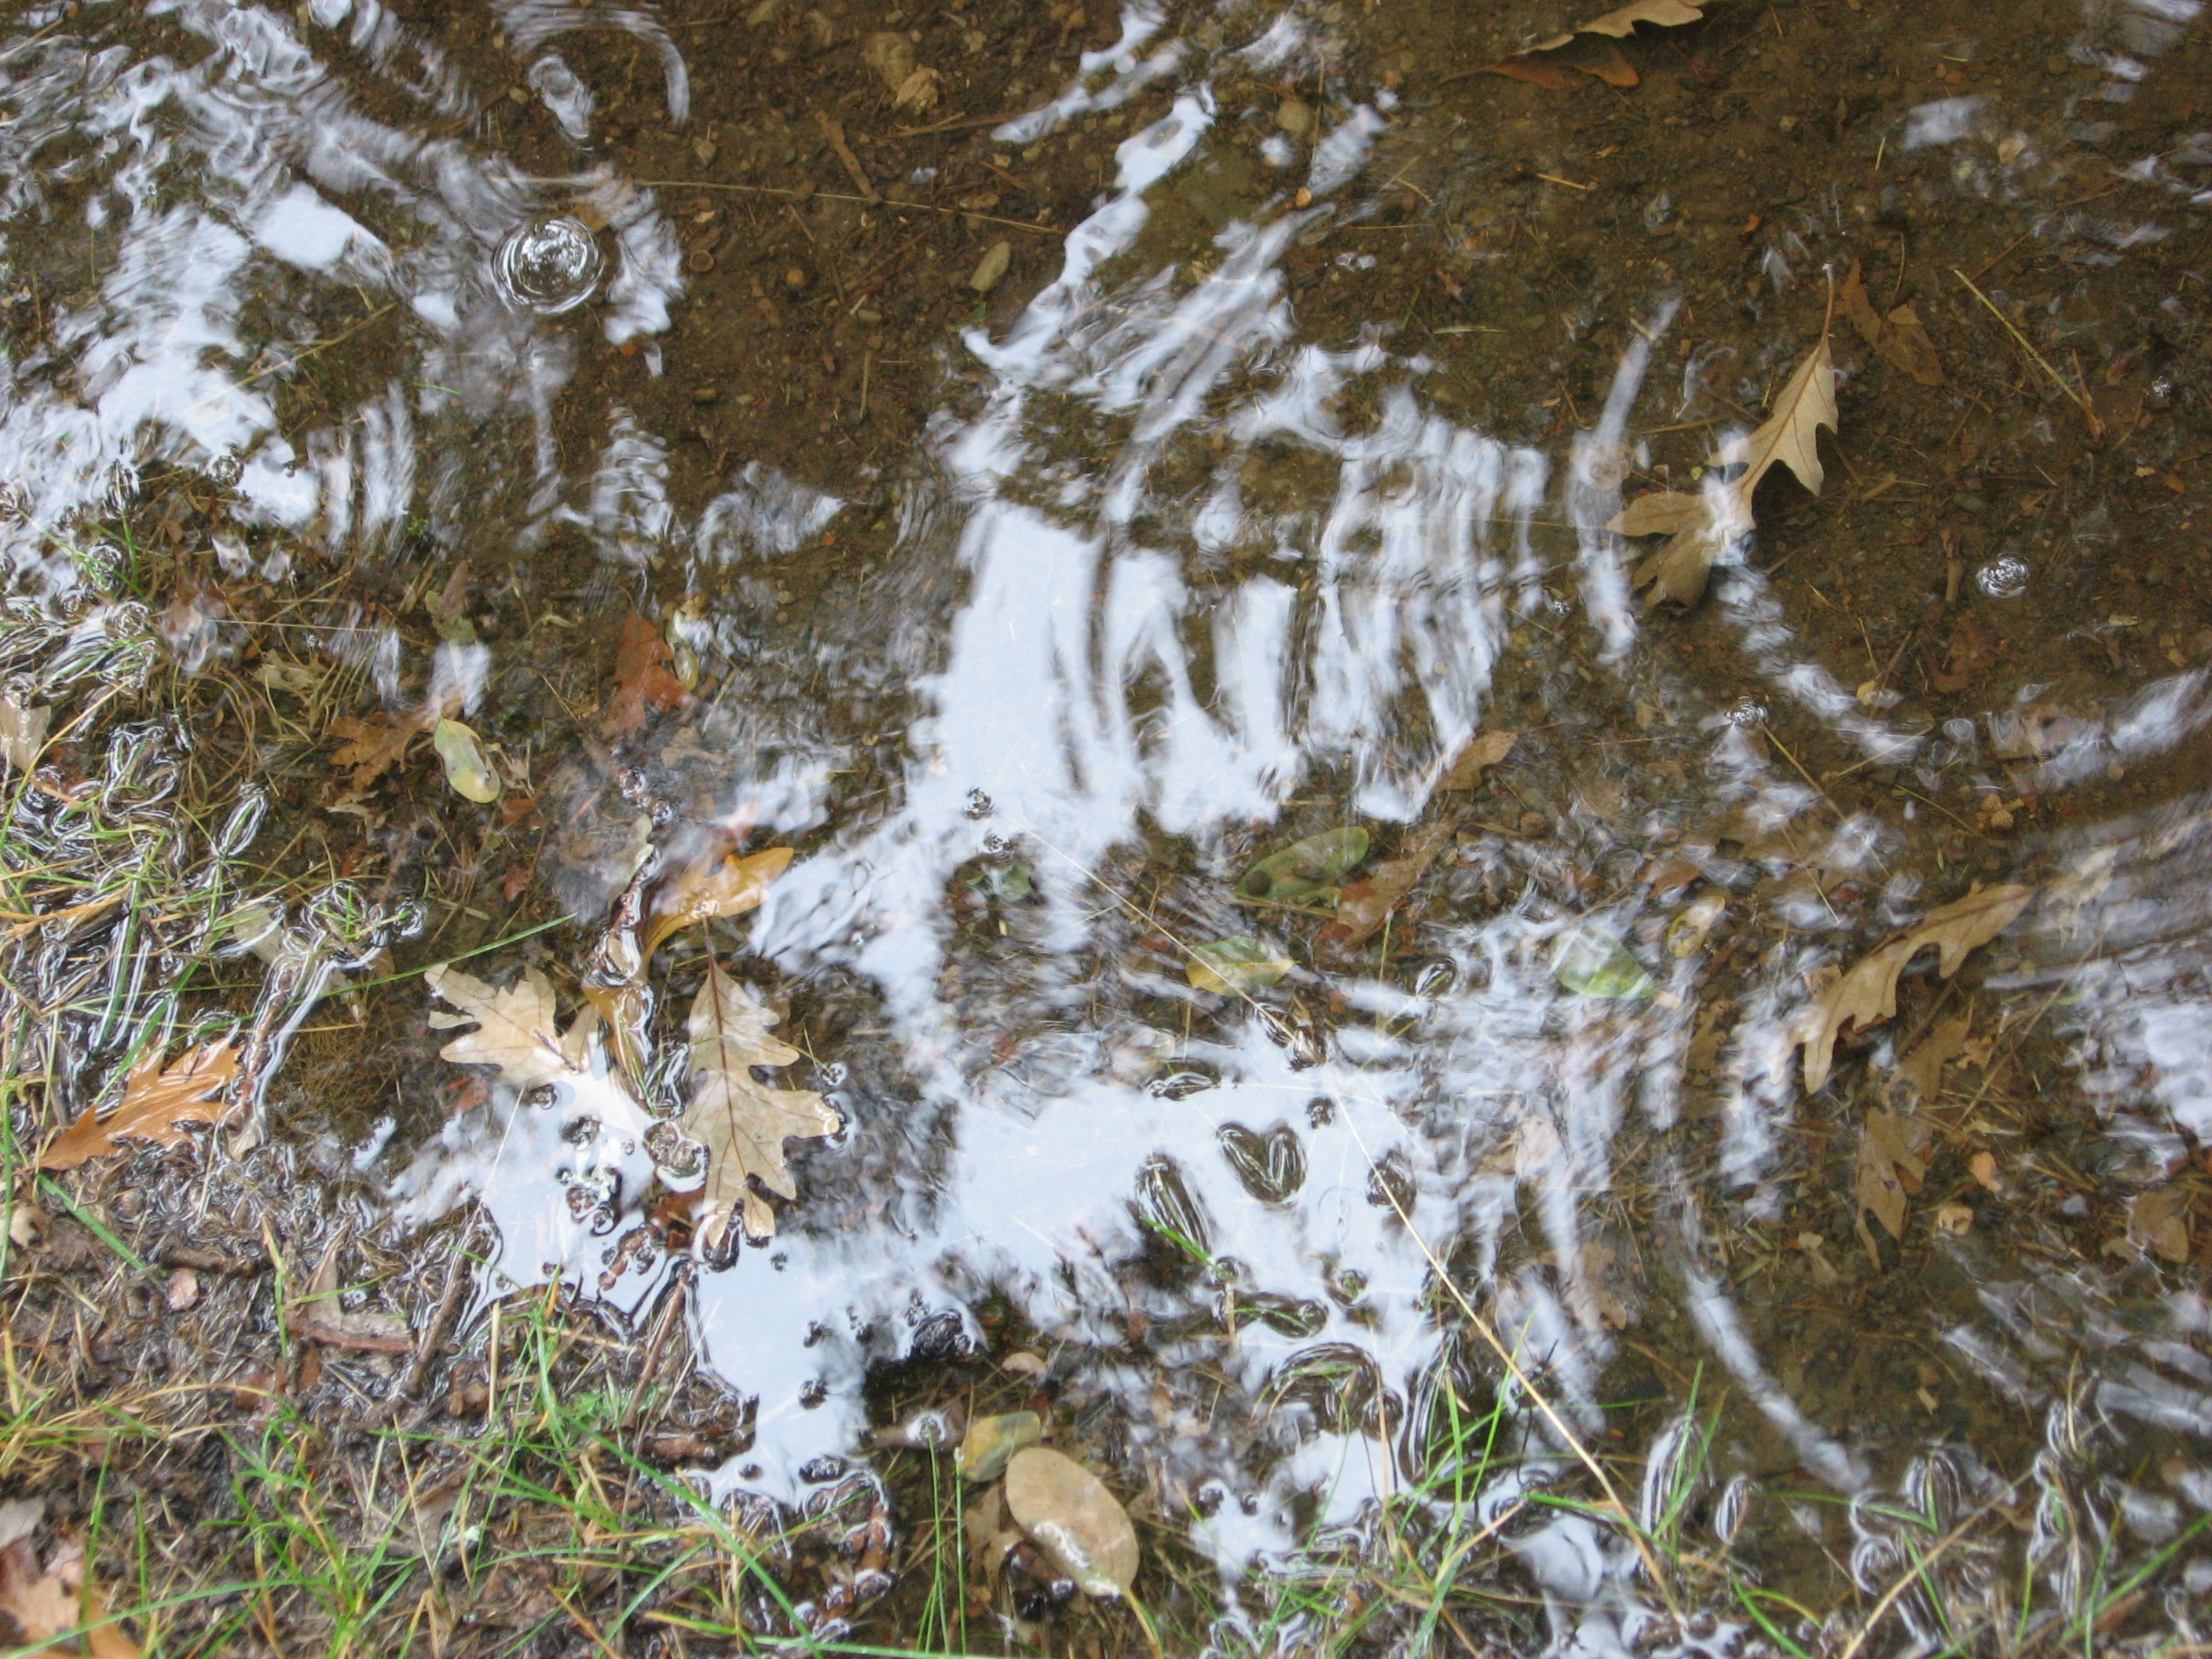
tree, water, nature, branch, snow, winter, plant, rain, leaf, frost, summer, stream, reflection, puddle, weather, season, rainy, woody plant